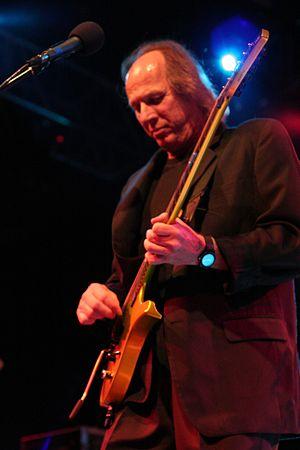
Adrian Belew, de son vrai nom Robert Steven Belew, est un musicien américain né le 23 décembre 1949 à Covington, dans le Kentucky. Multi-instrumentiste, il chante et joue la guitare, les claviers et la batterie électronique. Il se distingue par son jeu de guitare particulier, qui fait appel à un large pédalier d'effets sonores. Les chansons qu'il compose témoignent d'une forte influence des Beatles.